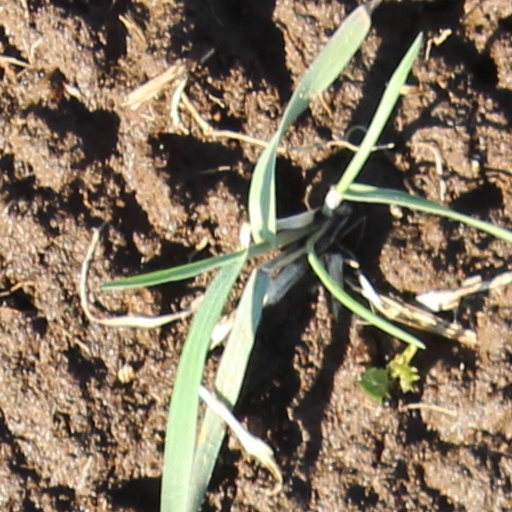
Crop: wheat